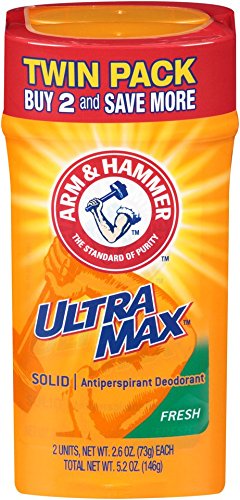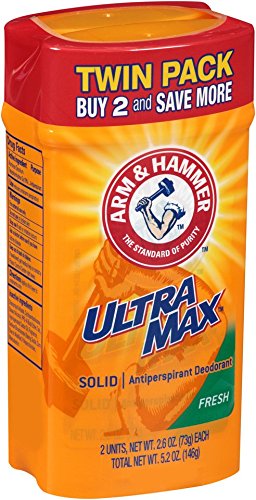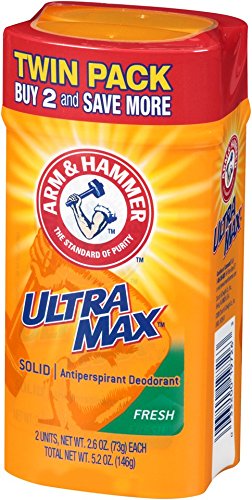
ULTRAMAX Fresh Wide Stick 2.6oz Twin Pack
Category: All Beauty
ARM & HAMMER ULTRA MAX decreases underarm wetness and reduces underarm sweating due to stress. With the natural power of baking soda, we help you feel and smell your best. With ULTRA MAX you can fight odor and confidently go about your day. Sweat and odor can be a problem for men and women, but with ARM & HAMMER ULTRA MAX you can stay ULTRA fresh!
Features: ANTIPERSPIRANT DEODORANT: Decreases underarm perspiration | POWER OF BAKING SODA: Made from ARM & HAMMER Baking Soda, a natural deodorizer, to help you feel and smell your best | ODOR CONTROL: Baking Soda helps to absorb and fight odor, so you don’t have to, plus it has a fresh and clean scent | WORKS AS HARD AS YOU DO: Reduces underarm sweat due to stress | ARM & HAMMER ULTRA MAX: Protection you can count on!